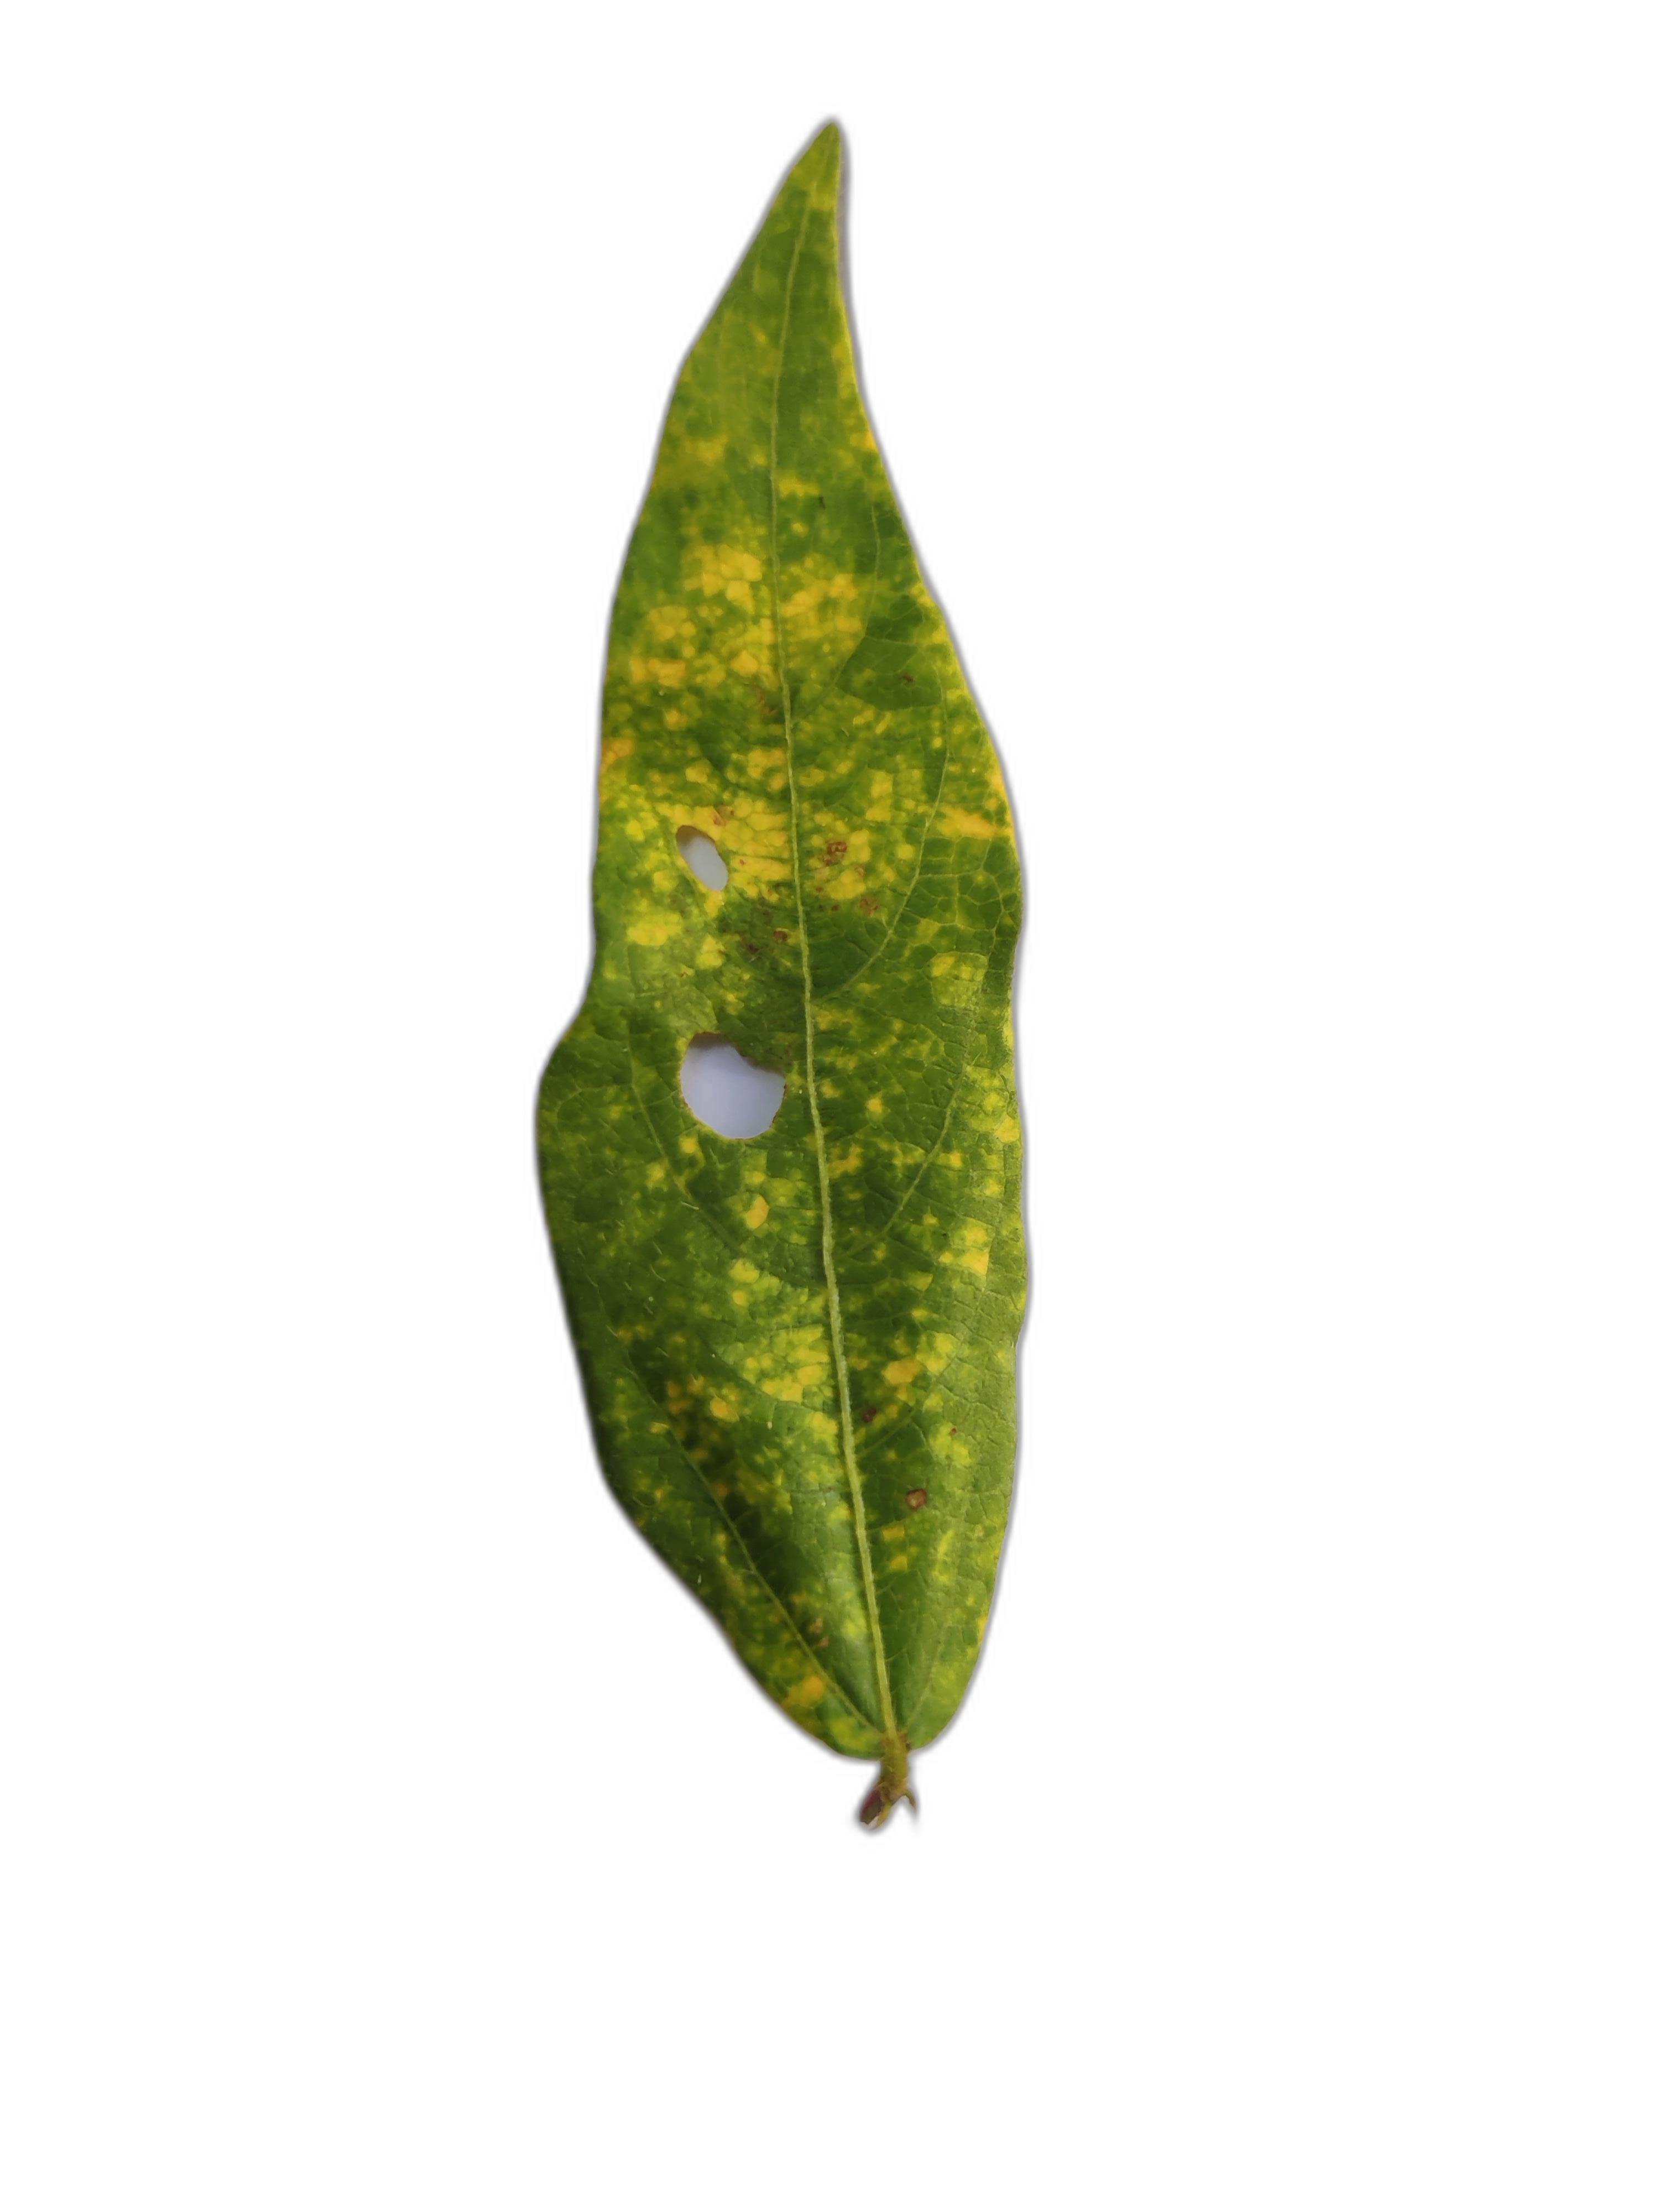
Label: Yellow Mosaic